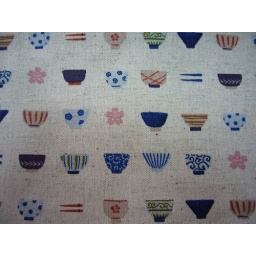
Japanese cute rice bowl - in blue *-*